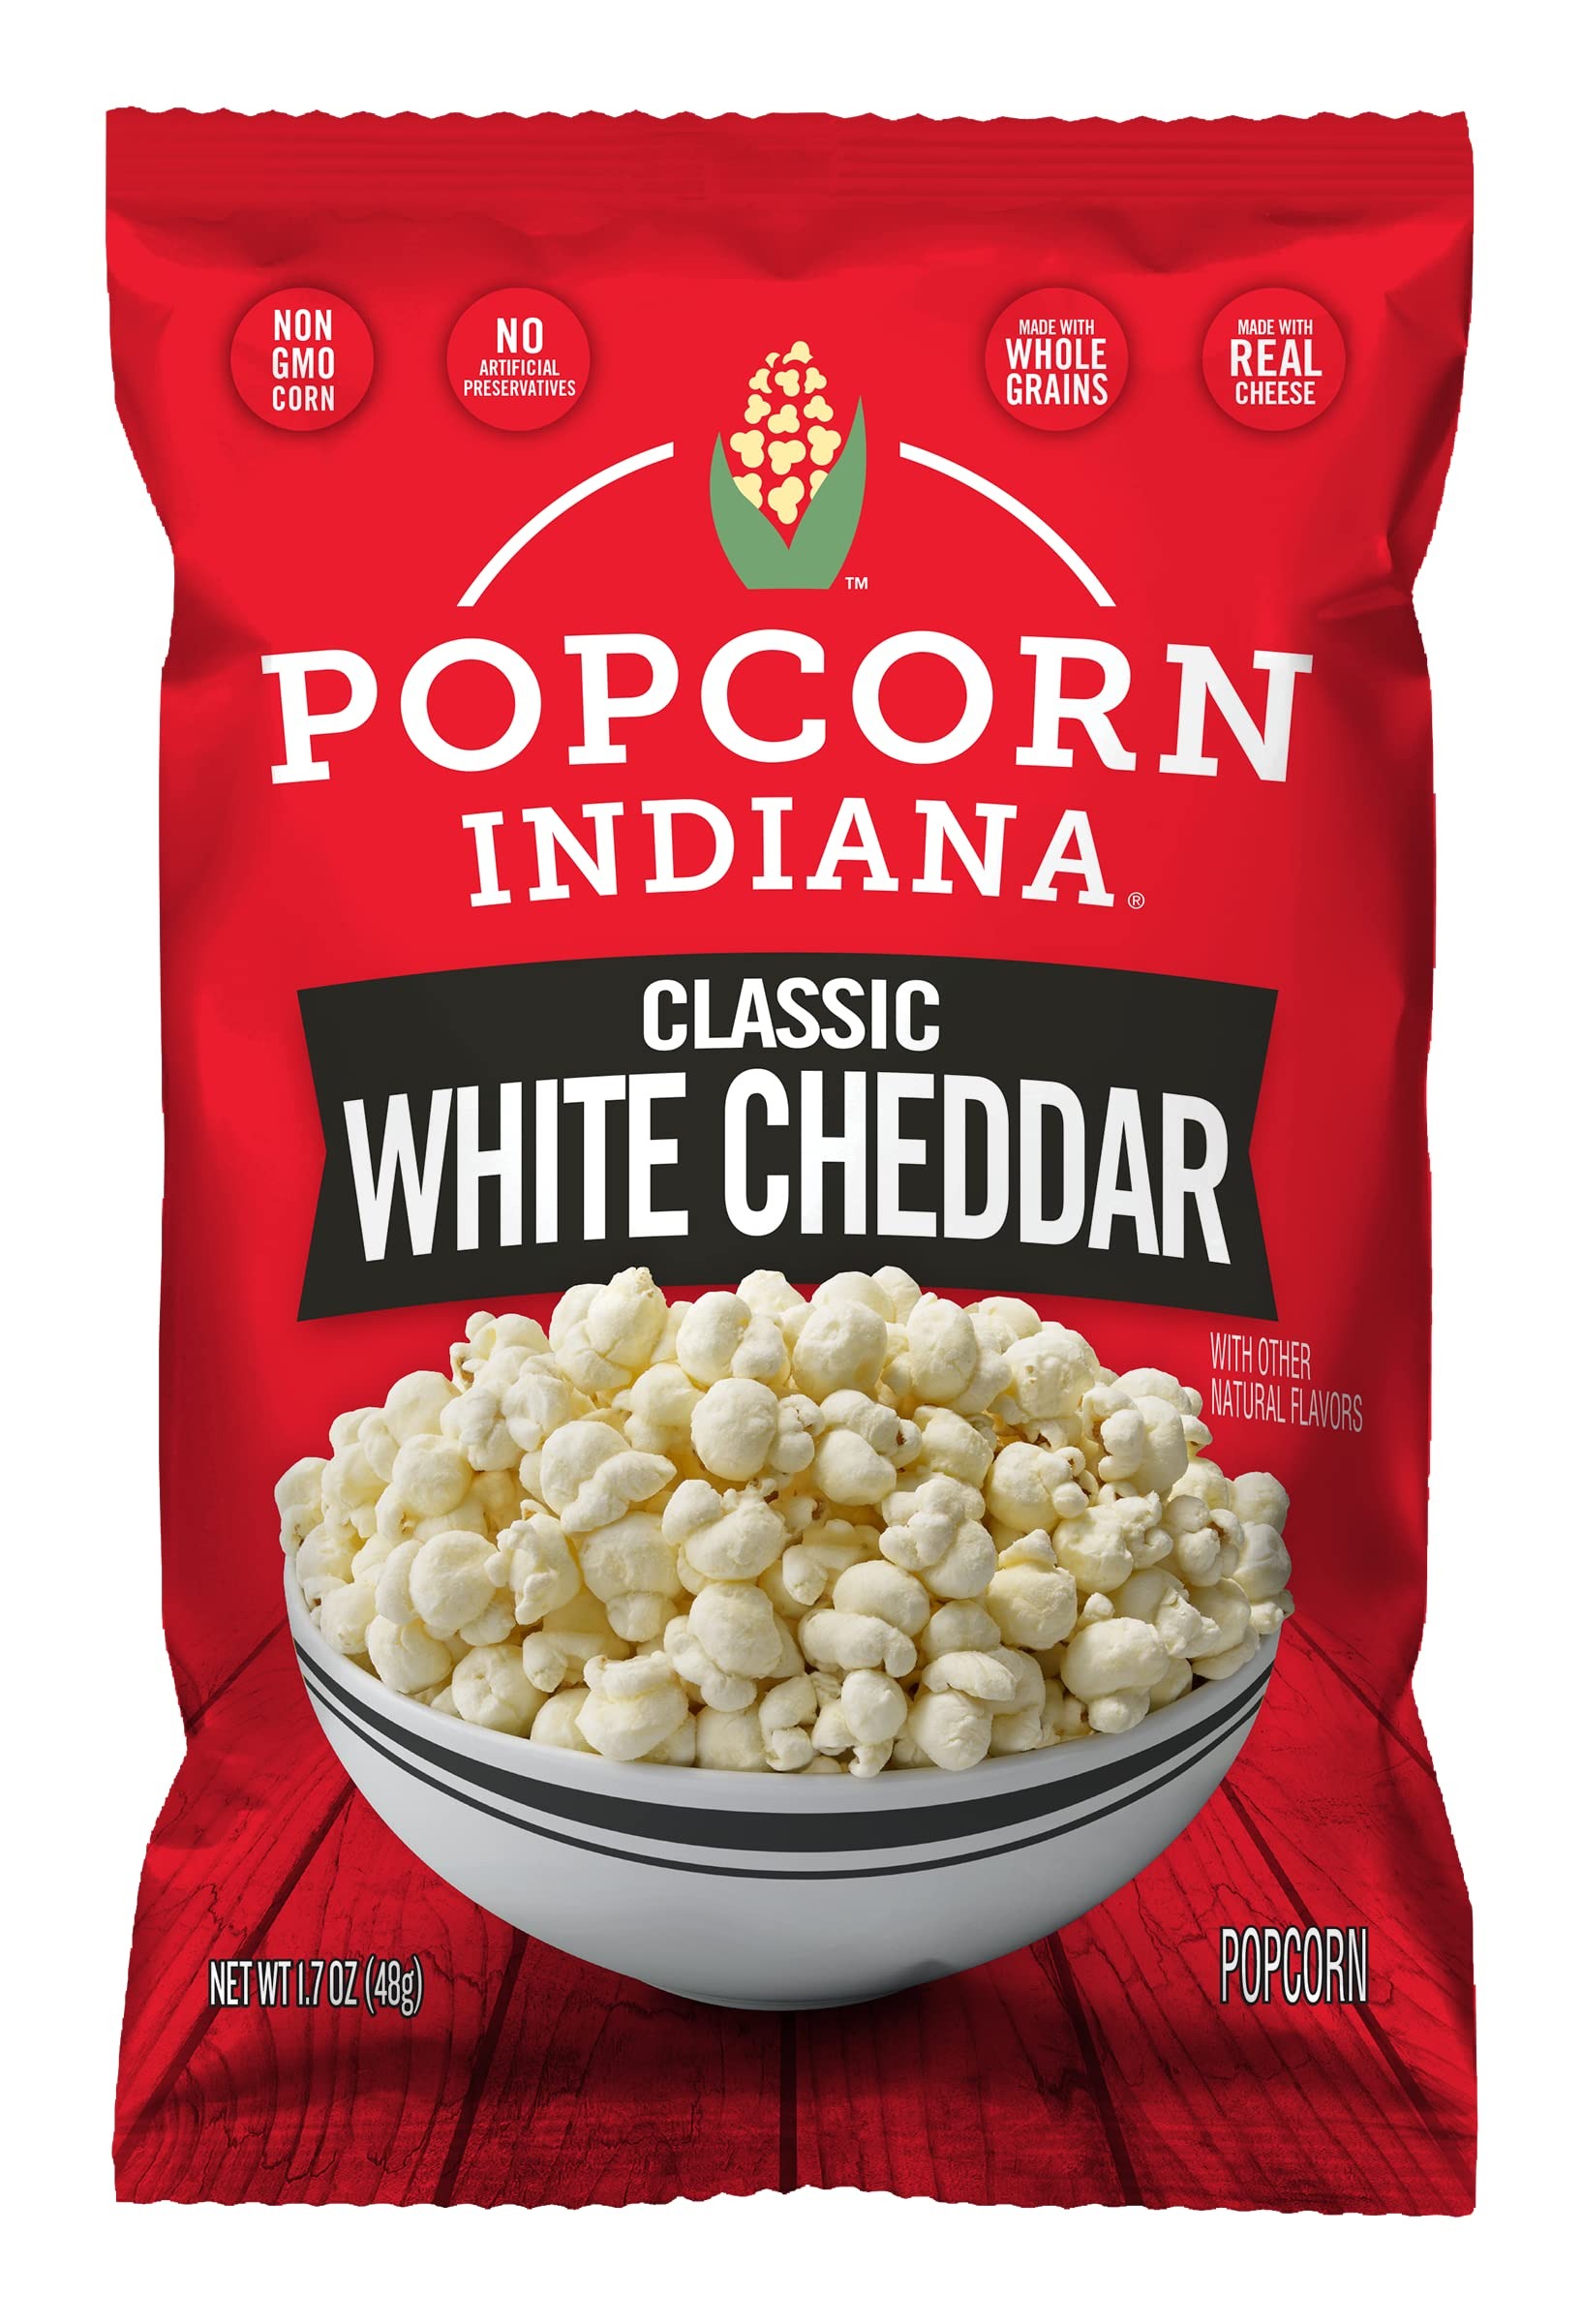
Item Name: Popcorn, Indiana Sea Salt, 2.1-Ounce (Pack of 6)
Bullet Point 1: Includes Six 6 12.6oz. bags of Popcorn Indiana Sea Salt Popcorn
Bullet Point 2: Pre-popped, simply delicious, and ready to enjoy
Bullet Point 3: Made with 3 Real, Simple Ingredients
Bullet Point 4: Certified gluten-free, Non-GMO, no artificial flavors, colors, or preservatives, good source of fiber
Bullet Point 5: Delicious American popcorn made from simple, real ingredients grown in the heartland and popped fresh daily
Value: 12.6
Unit: Ounce

Price: 32.57